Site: brandenburg
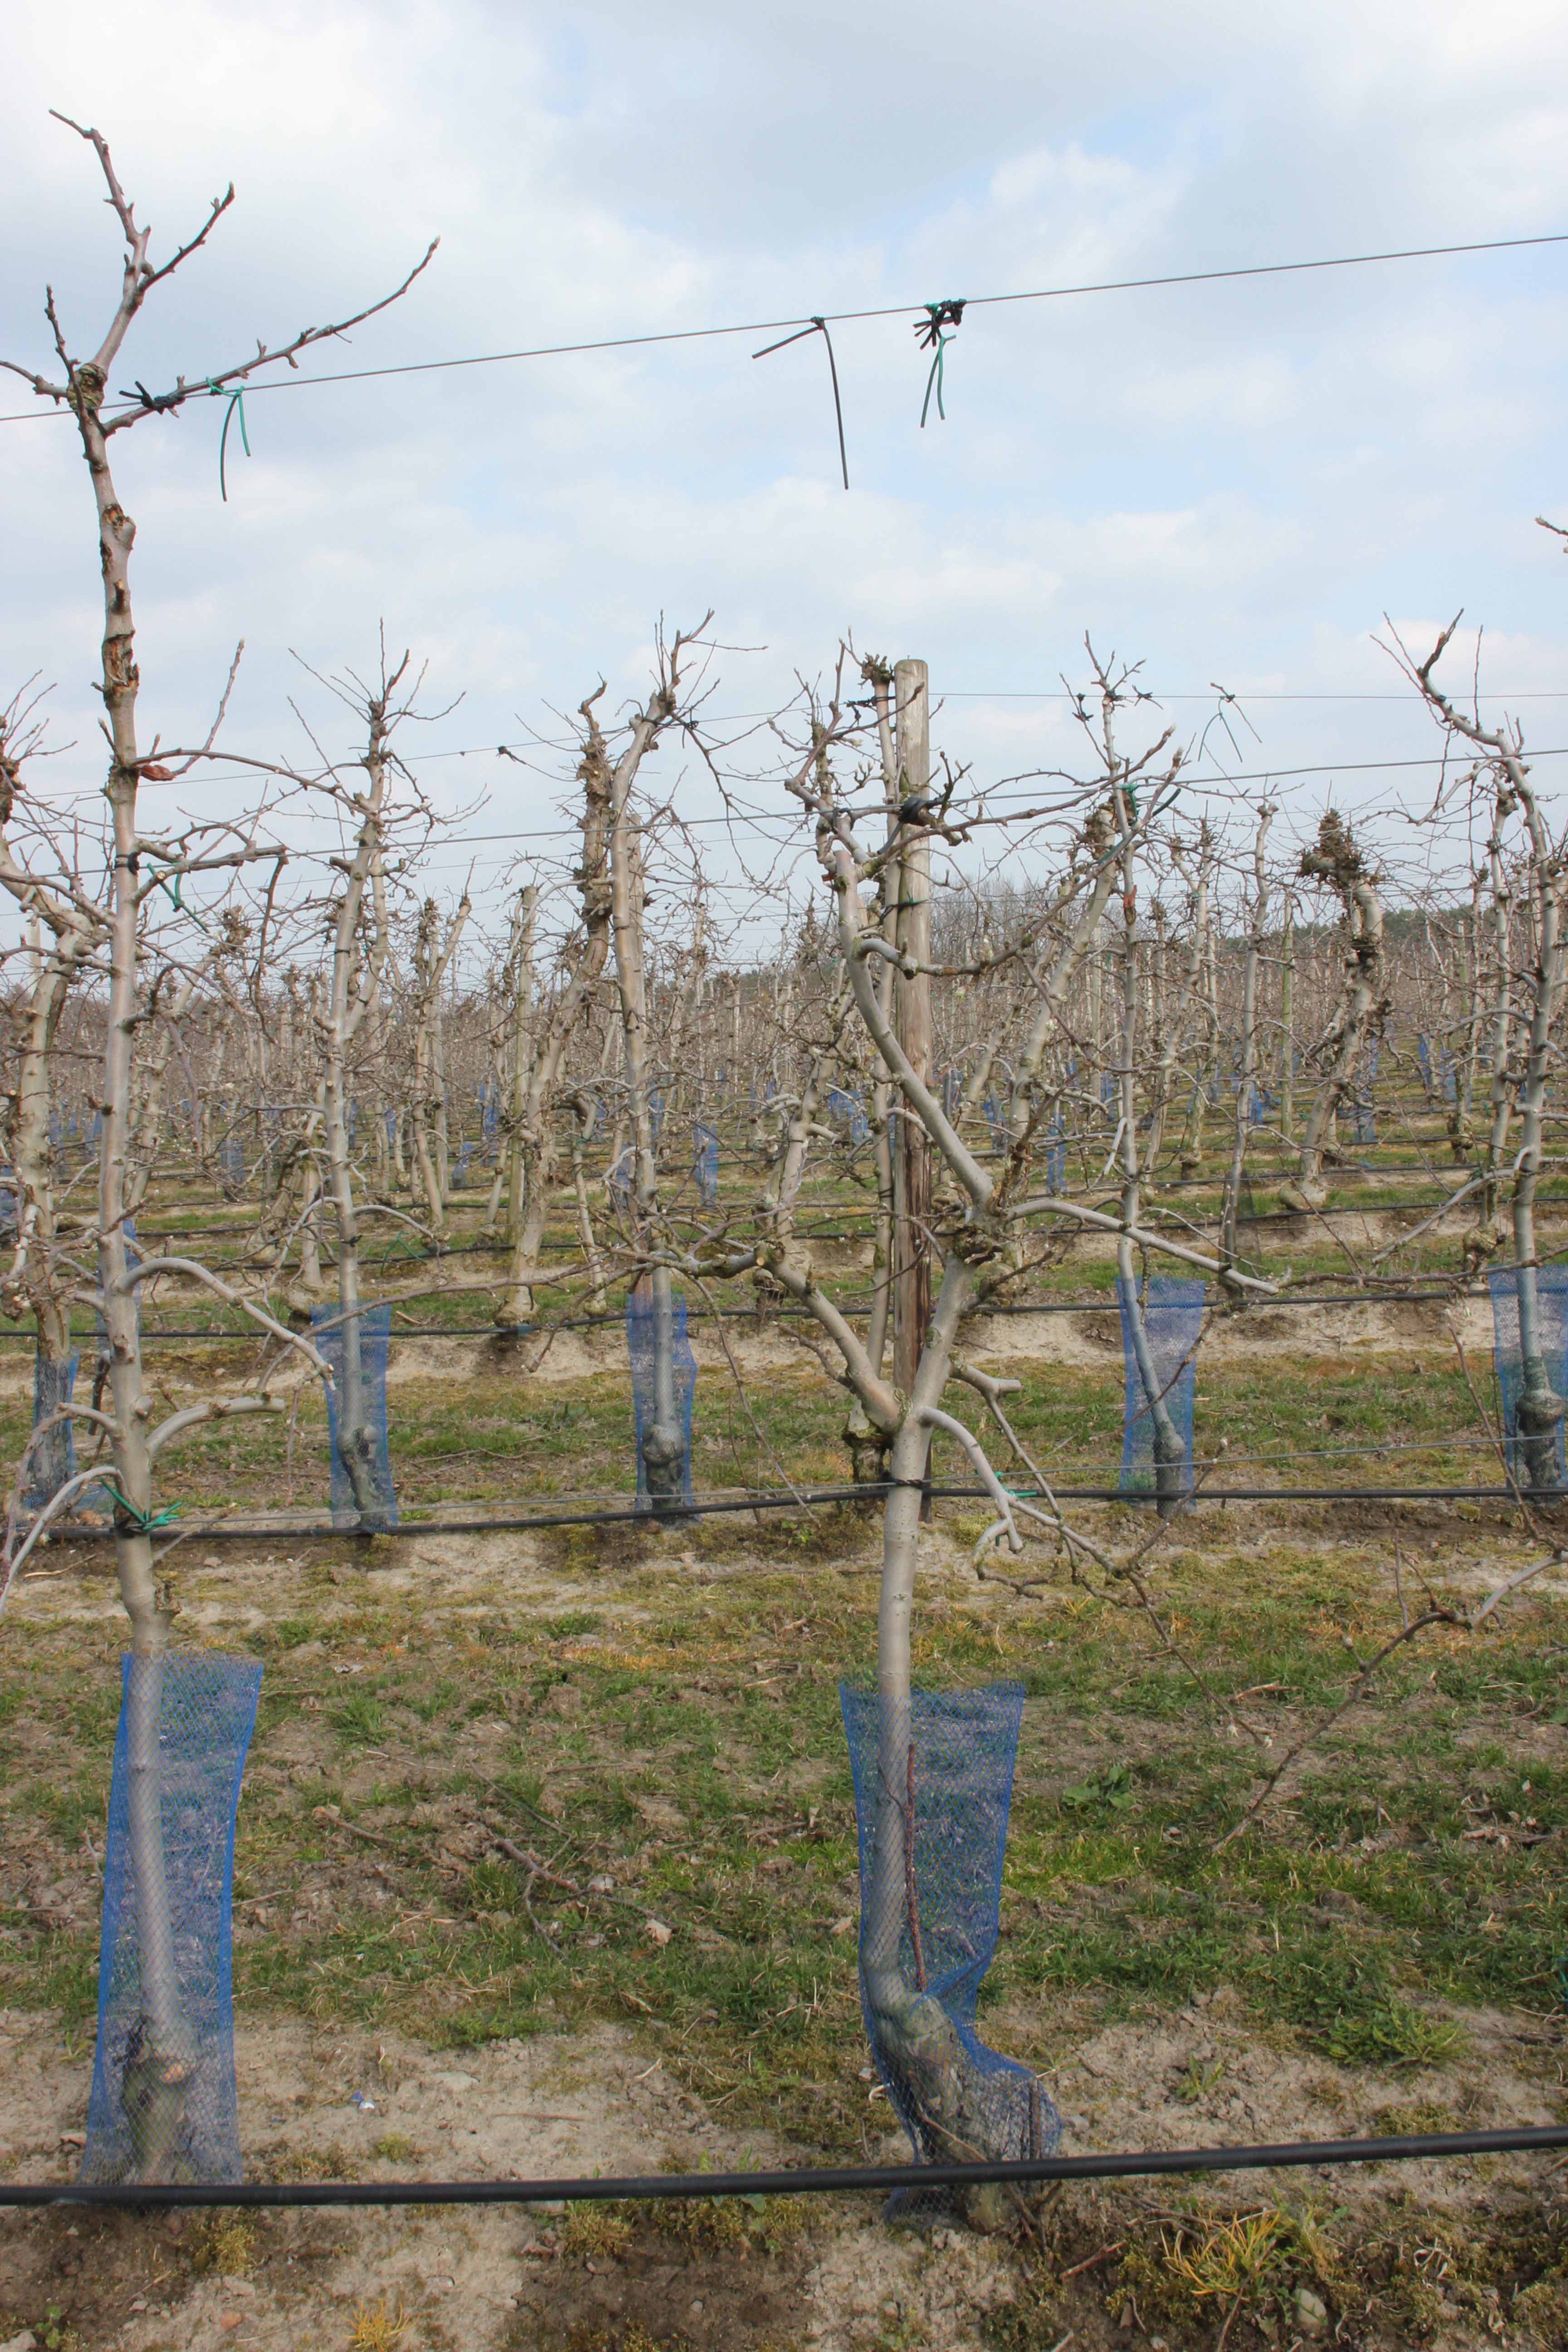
Growth stage (BBCH 03): Bud development